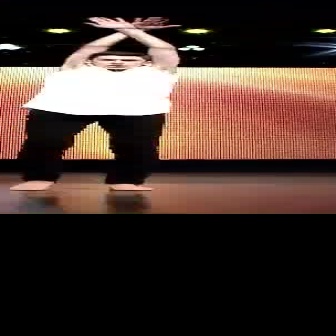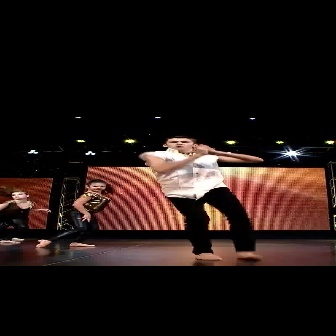
  Please identify the target specified by the bounding box [5,16,179,190] in the first image and locate it in the second image. Return the coordinates in [x_min,y_min,x_max,y_max] format.
Answer: [138,135,263,260]